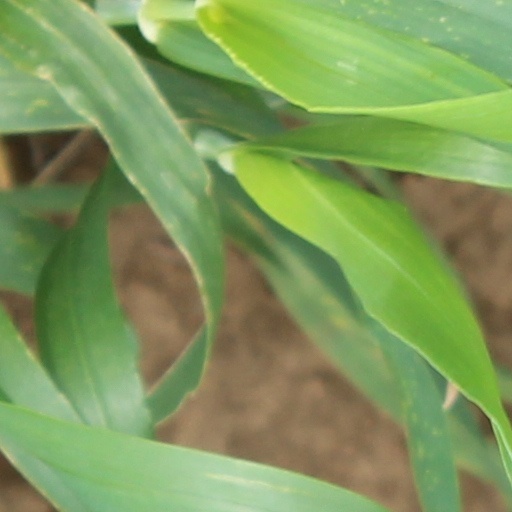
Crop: wheat